Ridgewood, Western Australia

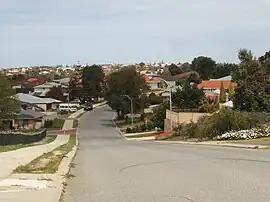
Whitsunday Avenue

Ridgewood is an outer suburb of Perth, Western Australia, located 37 kilometres north of Perth's central business district. It is part of the City of Wanneroo local government area.